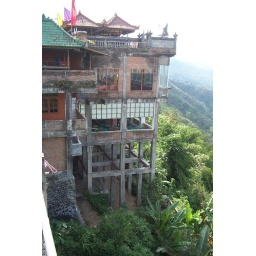
Note the building techniques and the height above ground of the public areas.